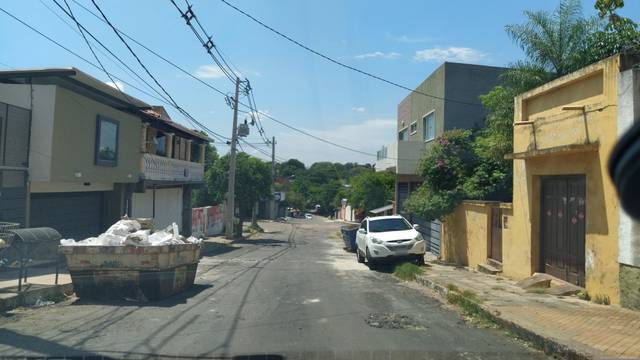
Region: Paraguay
Coordinates: -25.301, -57.643